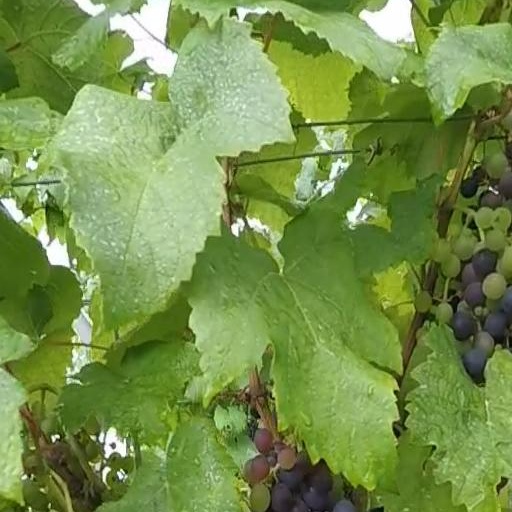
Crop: grape